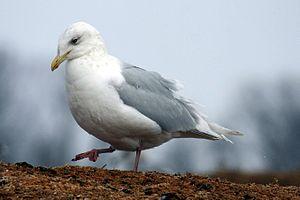
Le Goéland arctique ou Goéland à ailes blanches, est une espèce d'oiseaux présents en Amérique du Nord et en Europe de la famille des Laridae.
La Mouette tridactyle est une espèce d'oiseau de mer de la famille des laridés. Contrairement à la plupart des mouettes et goélands, il s'agit d'une espèce réellement pélagique qui ne s'approche du littoral que pour la reproduction. Celle-ci se déroule généralement au flanc de falaises verticales surplombant directement la mer. Elle ne vit que dans l'hémisphère nord, tant dans le Pacifique que dans l'Atlantique. Avec une population mondiale évaluée à plusieurs millions de couples, il s'agit d'un des oiseaux de mer les plus abondants de l'hémisphère nord.
Le Goéland argenté est une espèce d'oiseau de mer européen de taille moyenne de la famille des Laridae. Blanc à dos gris, il est génétiquement proche des autres goélands à tête blanche du genre Larus. Mâle et femelle sont presque identiques, mais le juvénile possède un plumage très différent et met quatre ans à acquérir son plumage d'adulte.